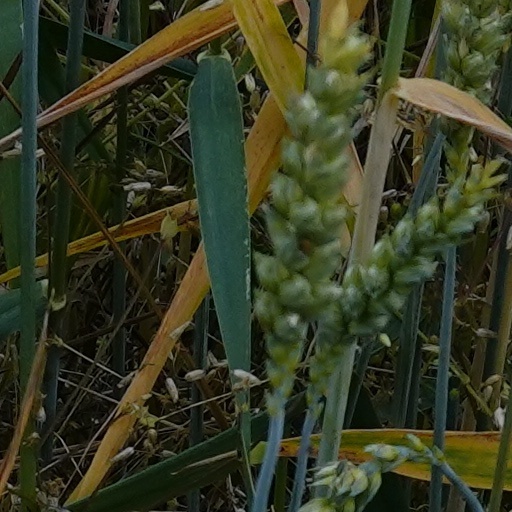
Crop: wheat